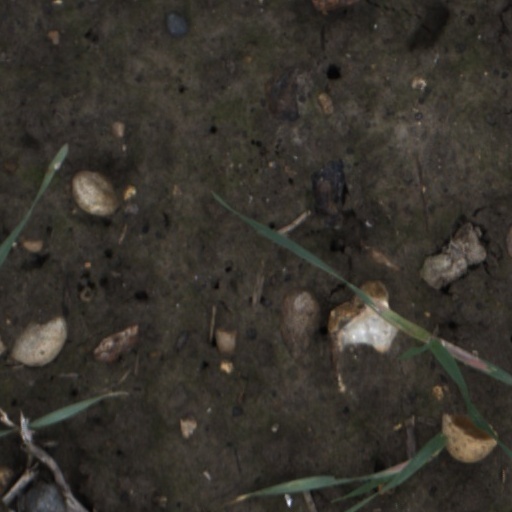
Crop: wheat